Space Shuttle

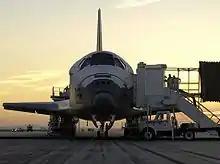
"Discovery" being prepared after landing for crew disembarkment following STS-114

After the landing, ground crews approached the orbiter to conduct safety checks. Teams wearing self-contained breathing gear tested for the presence of hydrogen, hydrazine, monomethylhydrazine, nitrogen tetroxide, and ammonia to ensure the landing area was safe. Air conditioning and Freon lines were connected to cool the crew and equipment and dissipate excess heat from reentry. A flight surgeon boarded the orbiter and performed medical checks of the crew before they disembarked.